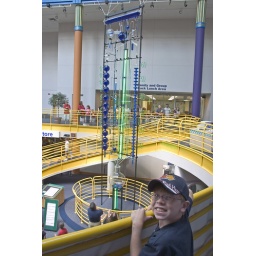
Wright waiting for the water clock in lobby of The Children's Museum of Indianapolis to empty.